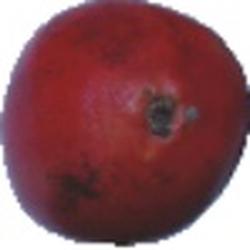
Label: Pomegranate